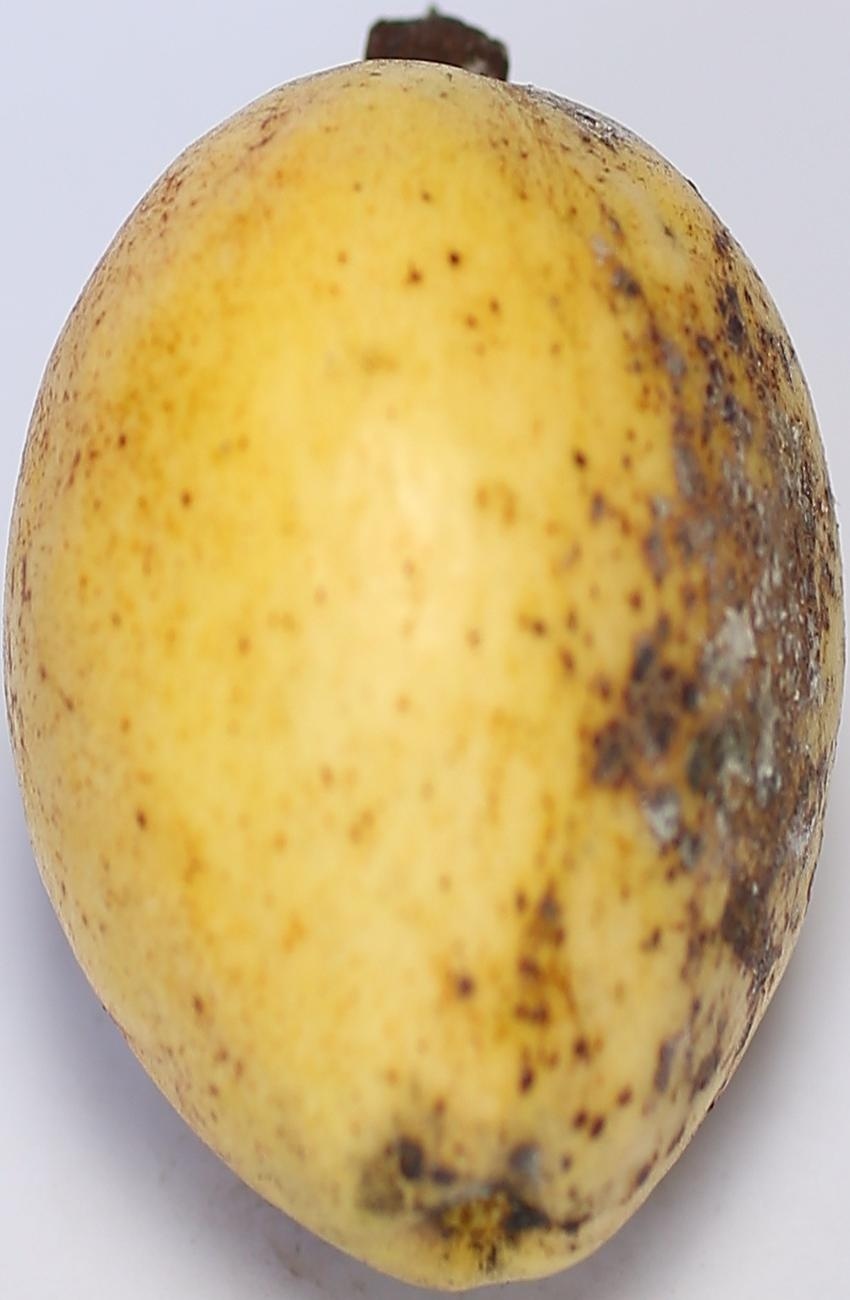
Maturity: ripe
Variety: thadhrami